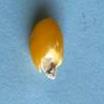
Maize quality: Bad